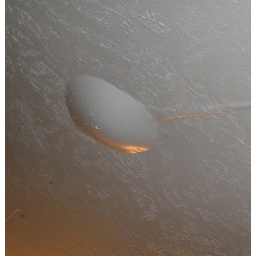
The water bulge in my bedroom ceiling. Notice I got the dripping. Very artsy. I like artsy.